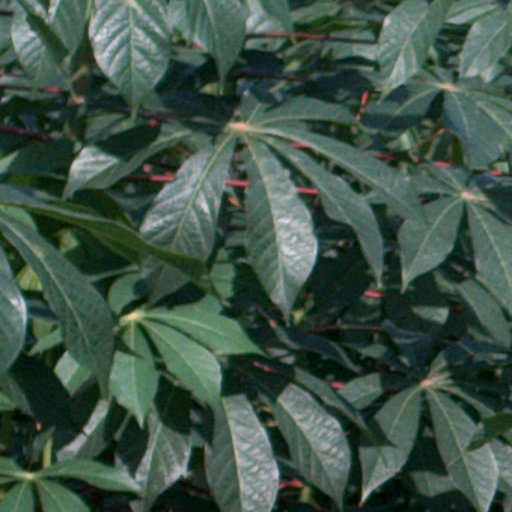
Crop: cassava